2004 FA Community Shield

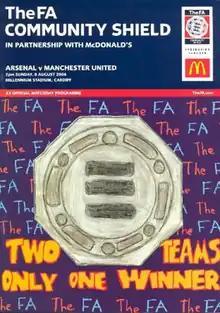
The match programme cover

The 2004 Football Association Community Shield (also known as The FA Community Shield in partnership with McDonald's for sponsorship reasons) was the 82nd staging of the FA Community Shield, an annual football match contested by the reigning champions of the Premier League and the holders of the FA Cup. It was contested on 8 August 2004 by Arsenal, champions of the 2003–04 Premier League, and Manchester United, who beat Millwall in the final of the 2003–04 FA Cup. Watched by a crowd of 63,317 at the Millennium Stadium, Arsenal won the match 3–1.